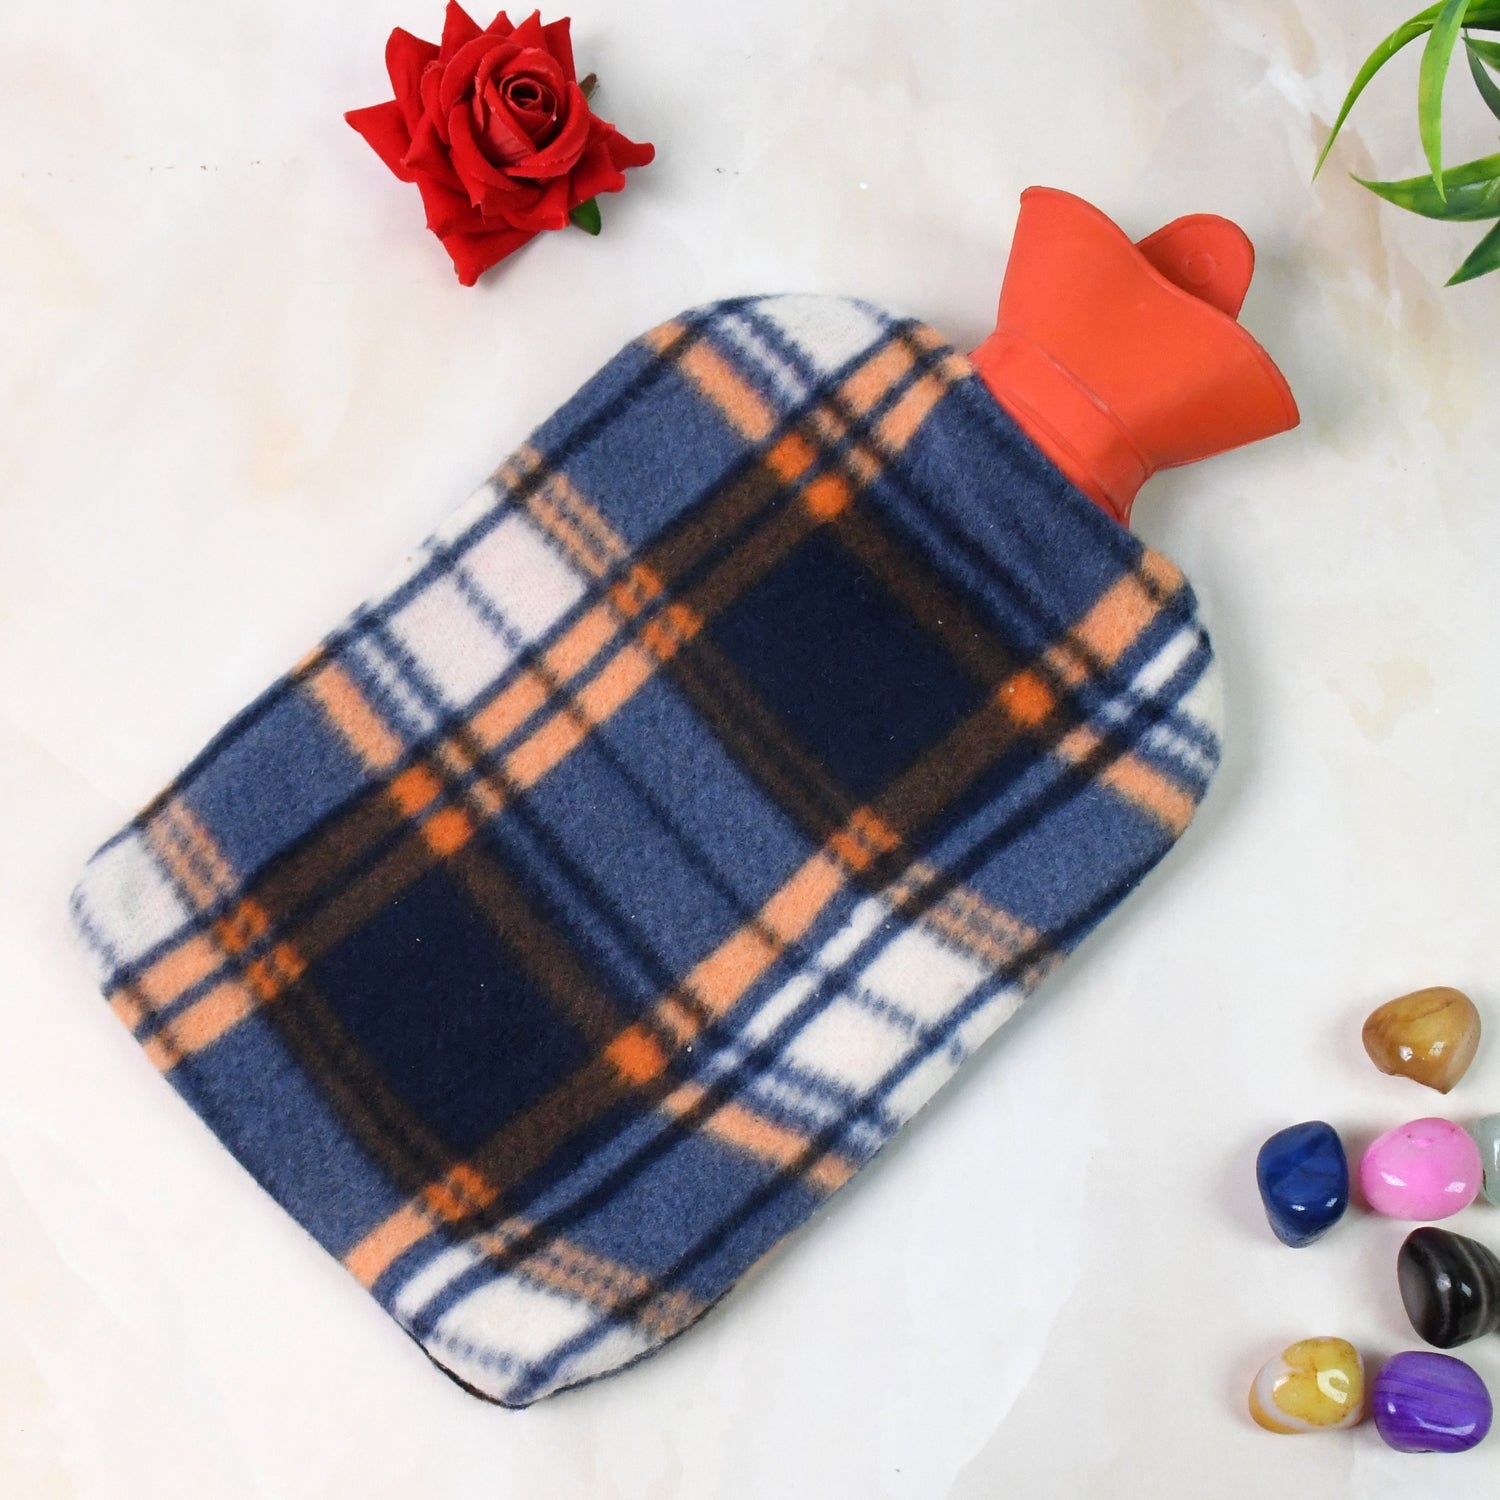
Hot Water Bottle Bag With Cover For Pain Relief (1 Pc / Mix Design & Size)
Hot Water Bottle Bag With Cover For Pain Relief Neck, Shoulder Pain and Hand, Feet Warmer, Menstrual Cramps, Hot and Cold Therapy Leak Proof (1 Pc / Mix Design & Size) Description :- Modern lifestyle and hectic schedules are common for all people. The daily routine is full of hefty movements and painful settlements. Whether you drive by your own or travel by bus, body pain is common. Sedentary lifestyle, weather changes, old age and exercises also led to pain in joints, muscles and body. Features : Rubber, unlike other unreliable water bags, its can resist the hot water pressure comfortably. High quality guaranteed rubber hot bag, Leak proof, colorful, high quality, Easy to clean & Keep water hot for longer time. Treats muscular pain, induces relaxation, releases stress nstantly relieves joint pains, muscular cramps, menstrual pains, stomach and back aches. Used as a natural body warmer and also for heat therapy treatment. Usage Instructions: Add hot water, close the cap. Used for heat therapy treatment. High quality guaranteed rubber hot bag, Leak proof, colourful, high quality, Easy to clean & Keep water hot for longer time. Dimension :- Volu. Weight (Gm) :- 485 Product Weight (Gm) :- 314 Ship Weight (Gm) :- 485 Length (Cm) :- 33 Breadth (Cm) :- 18 Height (Cm) :- 4
Brand: Vsj Dealer
Category: Health & Beauty > Health Care > First Aid > Hot & Cold Therapies